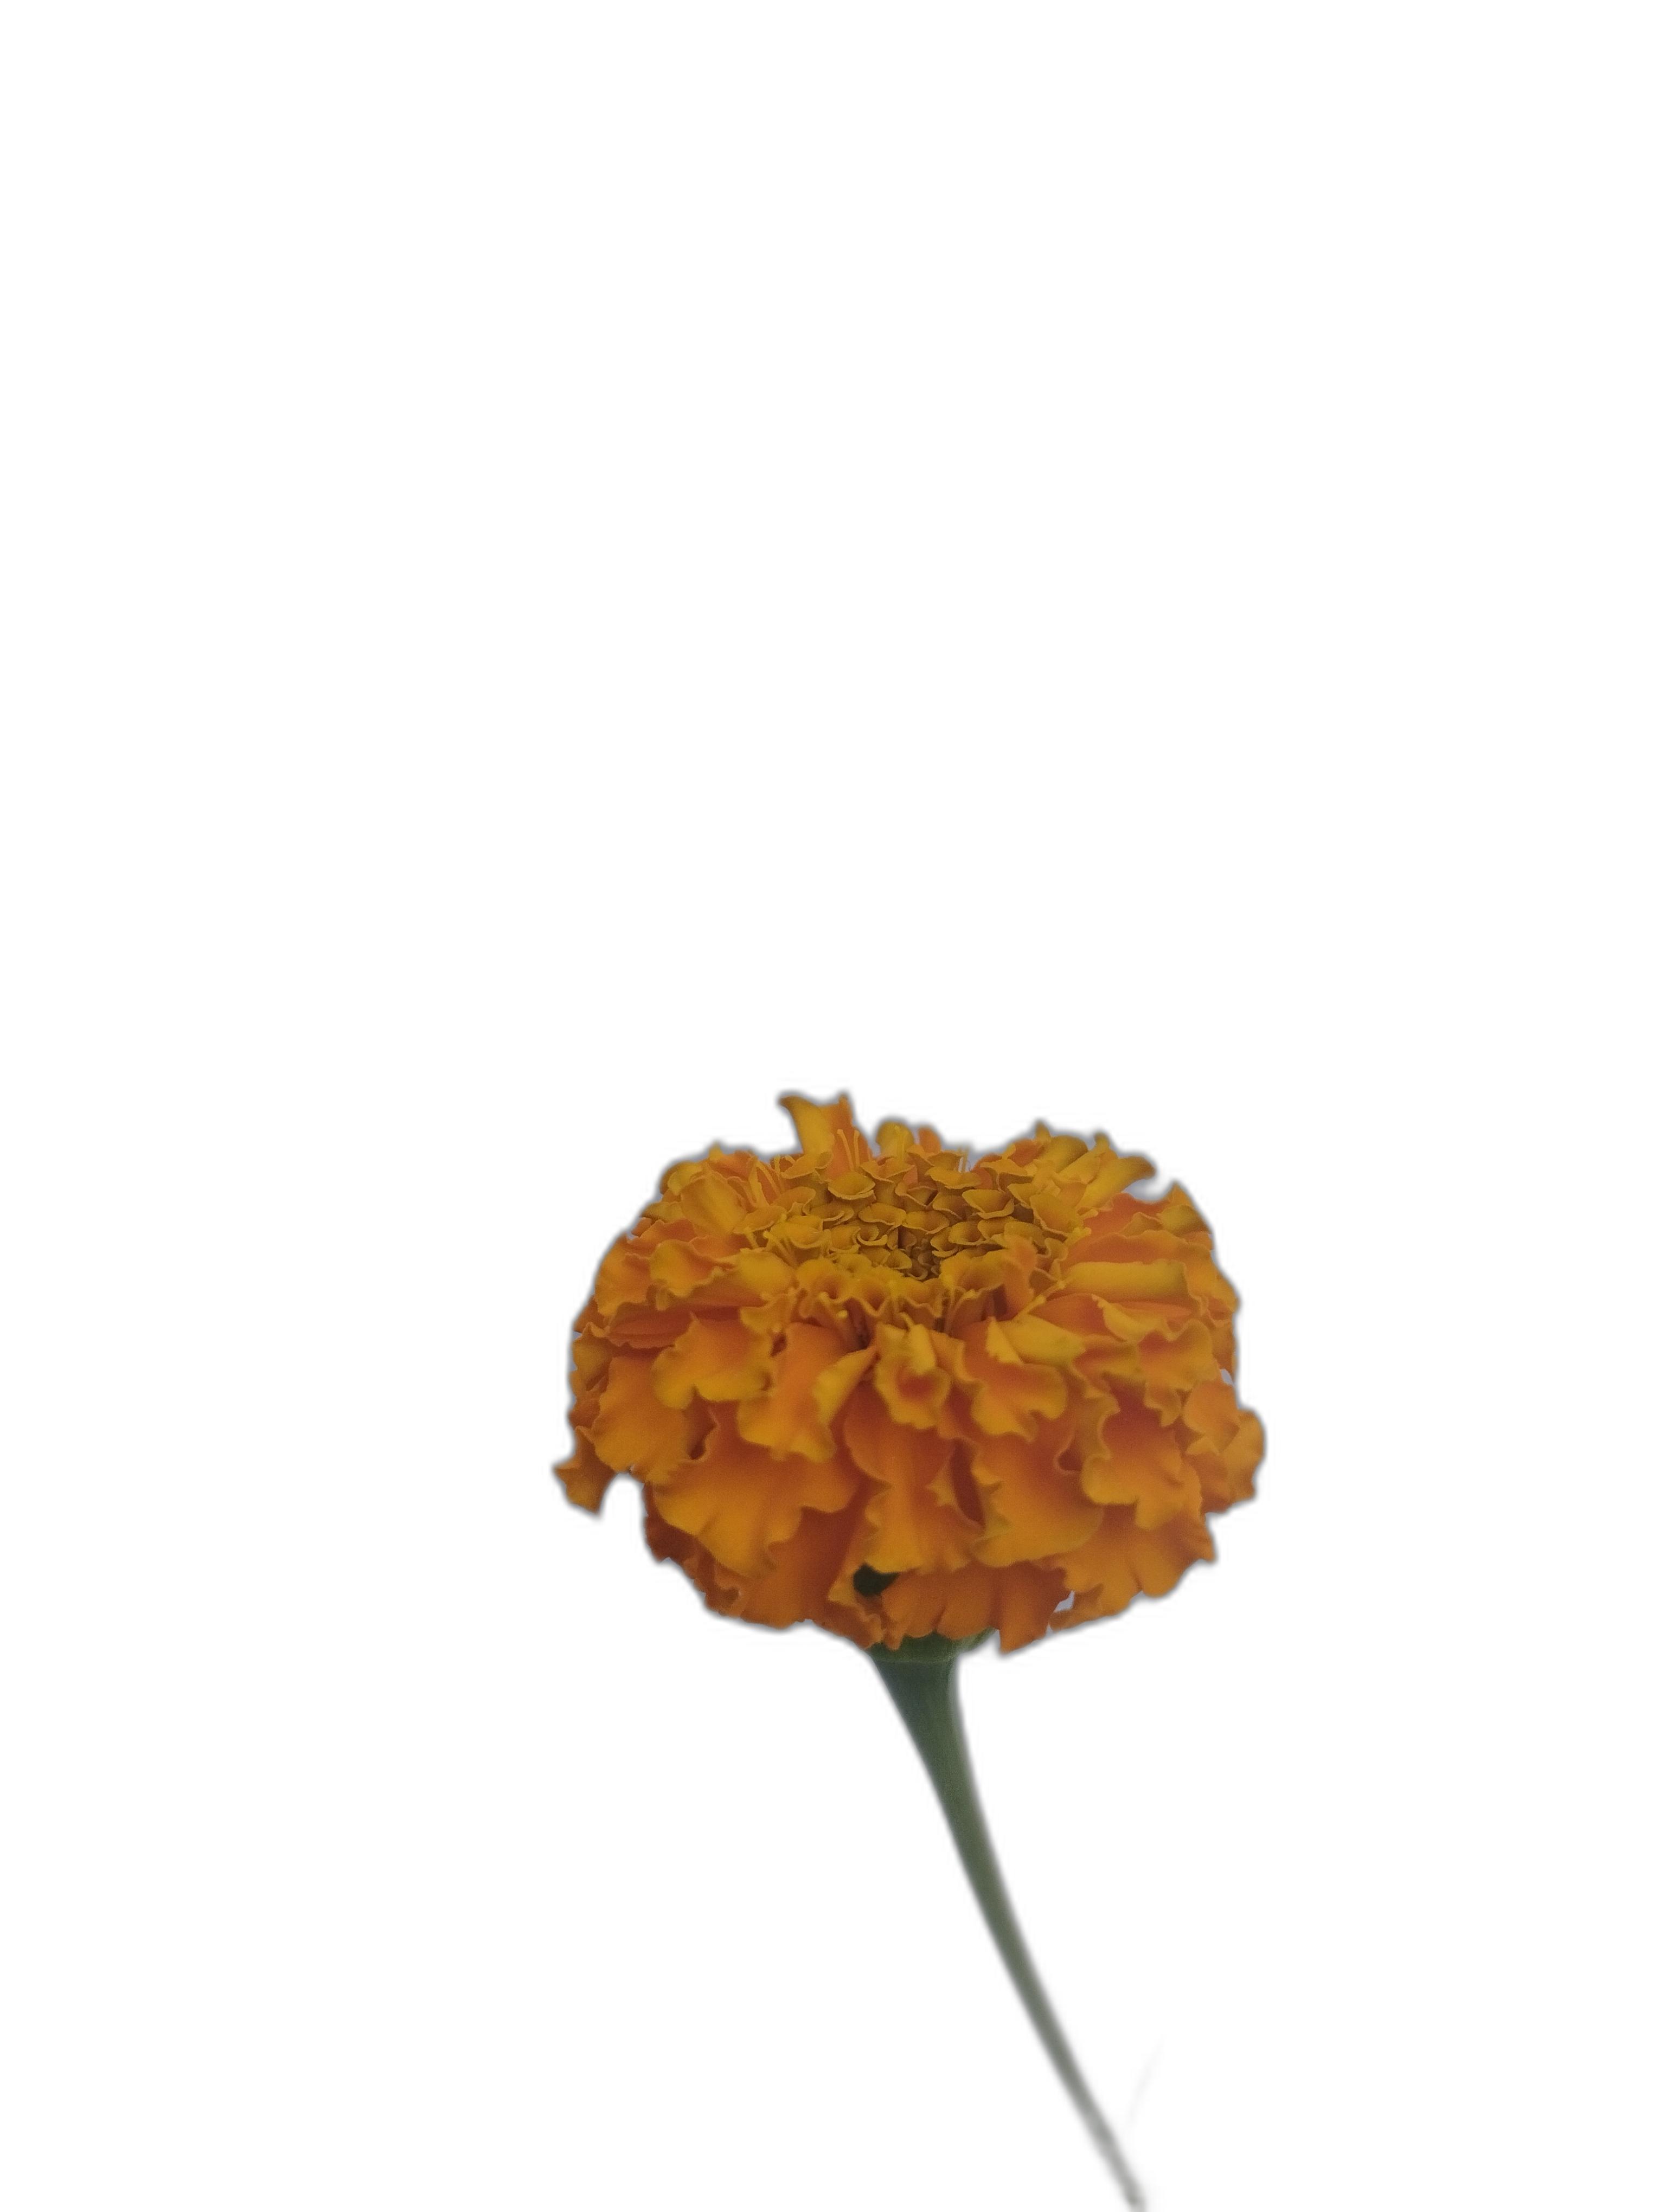
Label: Marigold